Wissahickon, Philadelphia

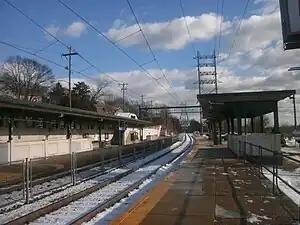
Wissahickon Station on the SEPTA Regional Rail Manayunk/Norristown Line, 2012

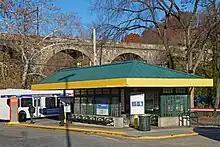
Wissahickon Transportation Center

Along the perimeter of Wissahickon is one of the longest and oldest thoroughfares in Philadelphia, Ridge Avenue.